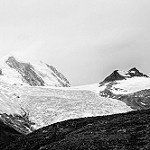
Label: B & W